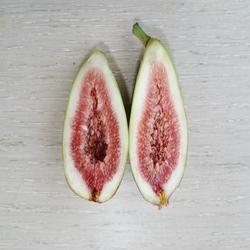
Label: Fig